Last Glacial Period

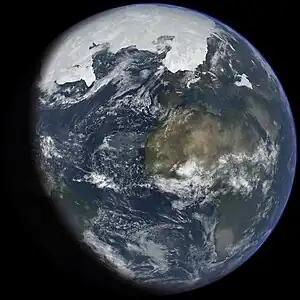
An artist's impression of the last glacial period at glacial maximum

The LGP is often colloquially referred to as the "last ice age", though the term ice age is not strictly defined, and on a longer geological perspective, the last few million years could be termed a single ice age given the continual presence of ice sheets near both poles. Glacials are somewhat better defined, as colder phases during which glaciers advance, separated by relatively warm interglacials. The end of the last glacial period, which was about 10,000 years ago, is often called the end of the ice age, although extensive year-round ice persists in Antarctica and Greenland. Over the past few million years, the glacial-interglacial cycles have been "paced" by periodic variations in the Earth's orbit via Milankovitch cycles.